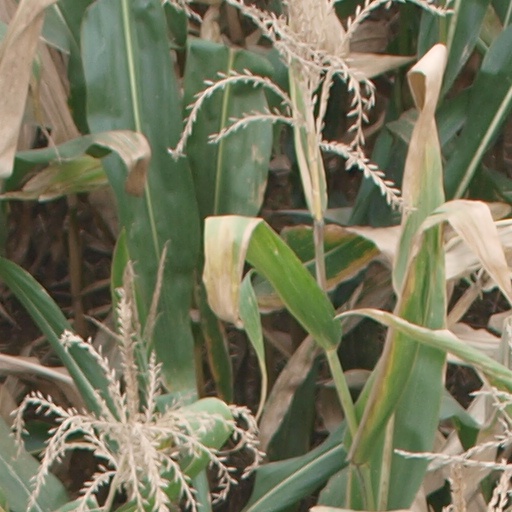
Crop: maize; corn